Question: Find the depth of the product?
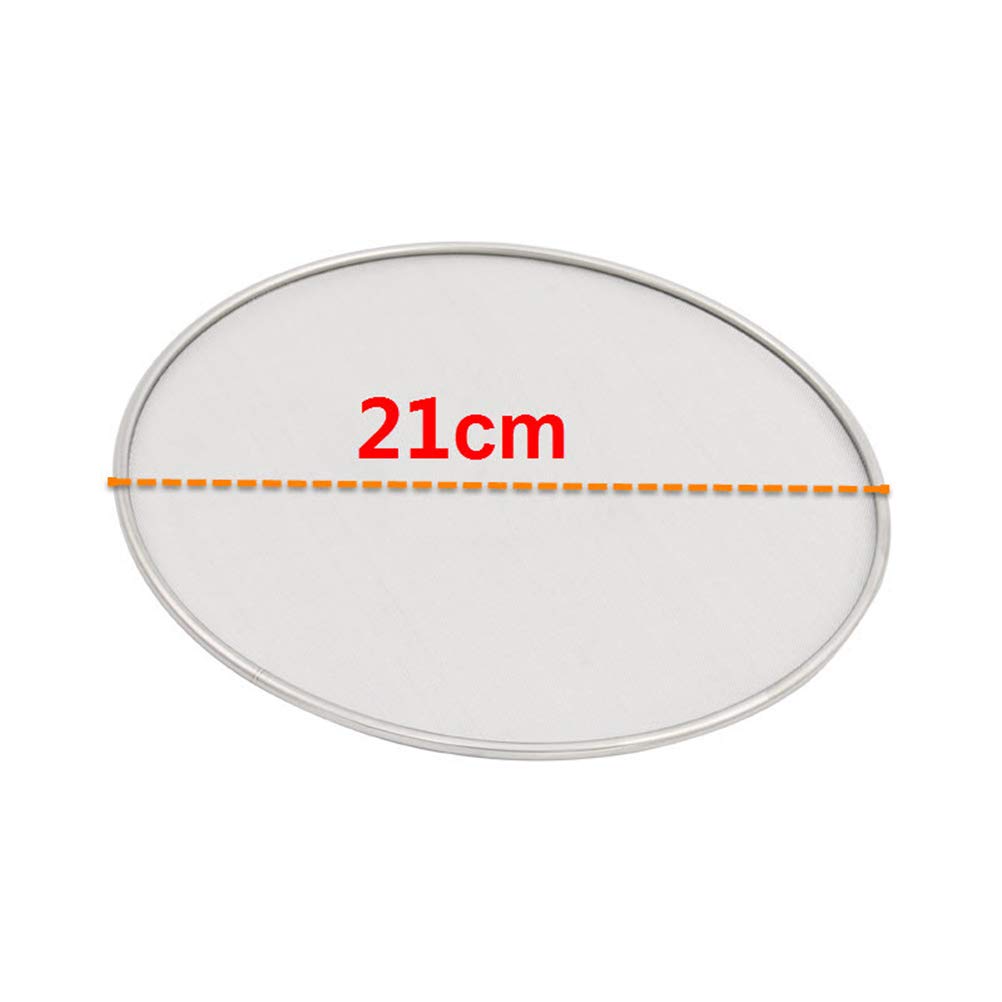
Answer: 21.0 centimetre